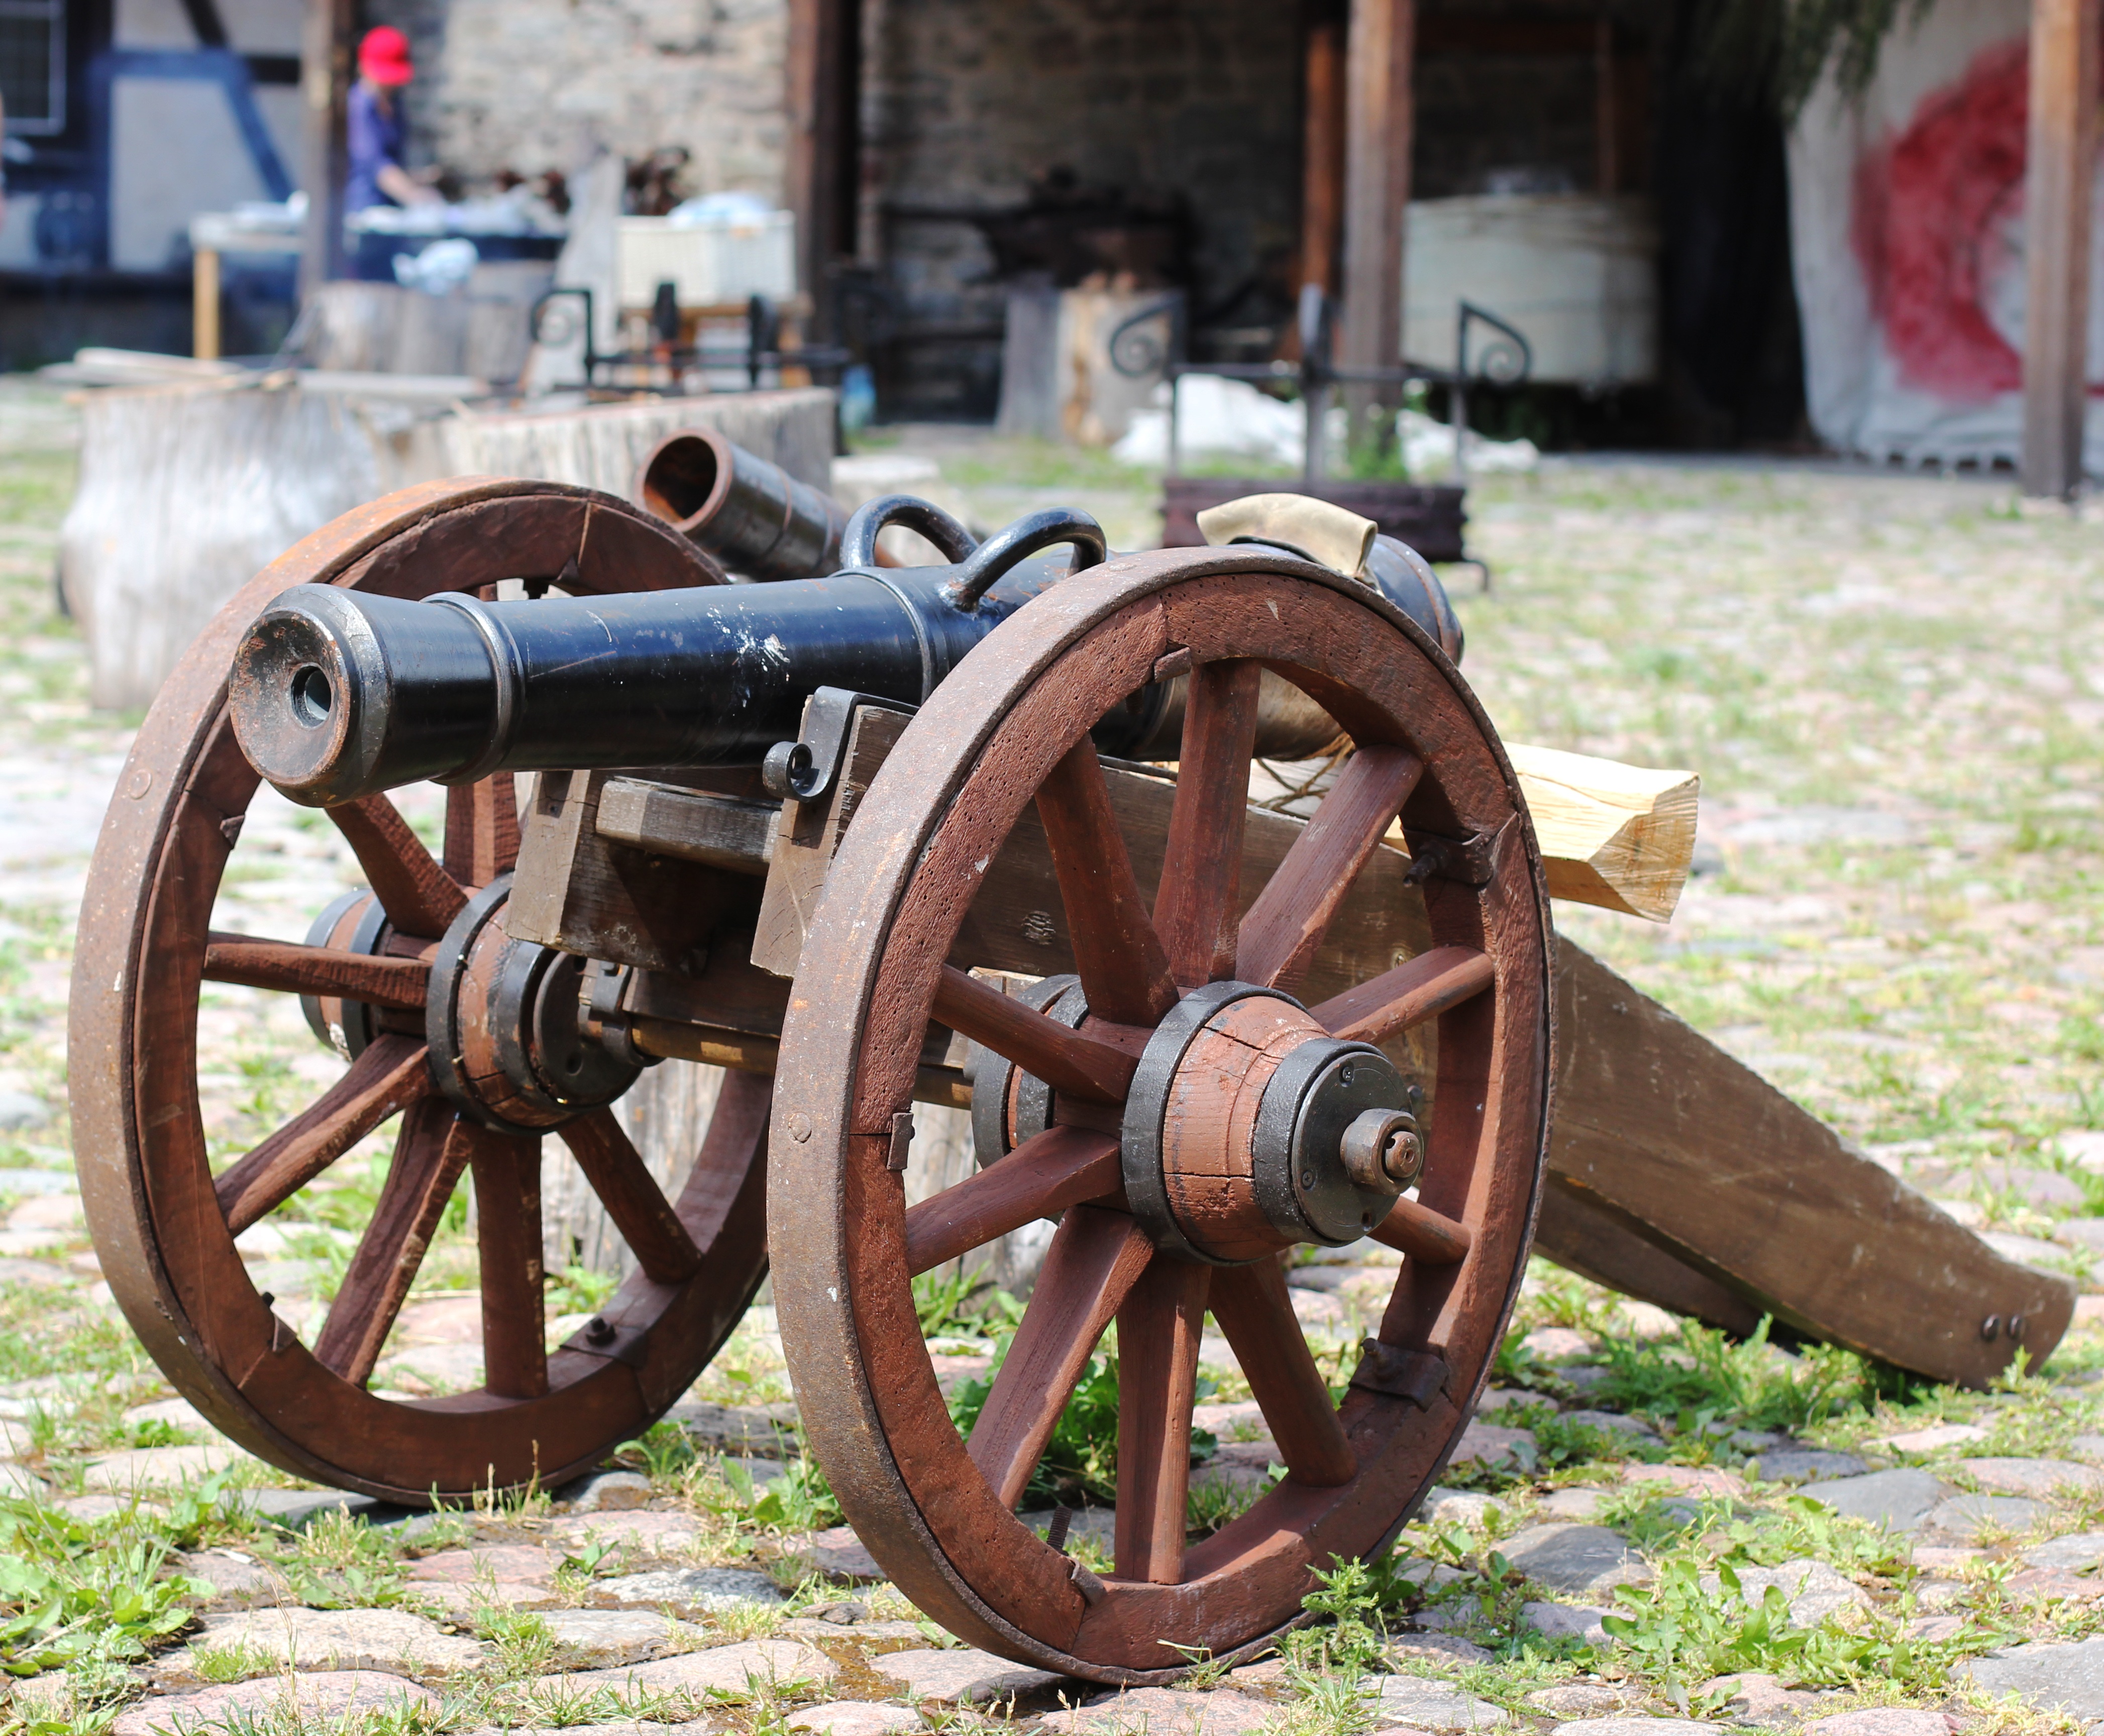
antique, wheel, vehicle, weapon, kernel, steam engine, cannon, artillery, man made object, automotive engine part